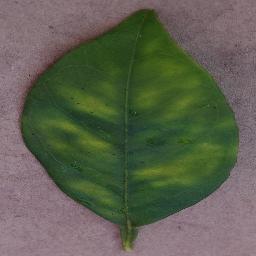
Label: Orange___Haunglongbing_(Citrus_greening)